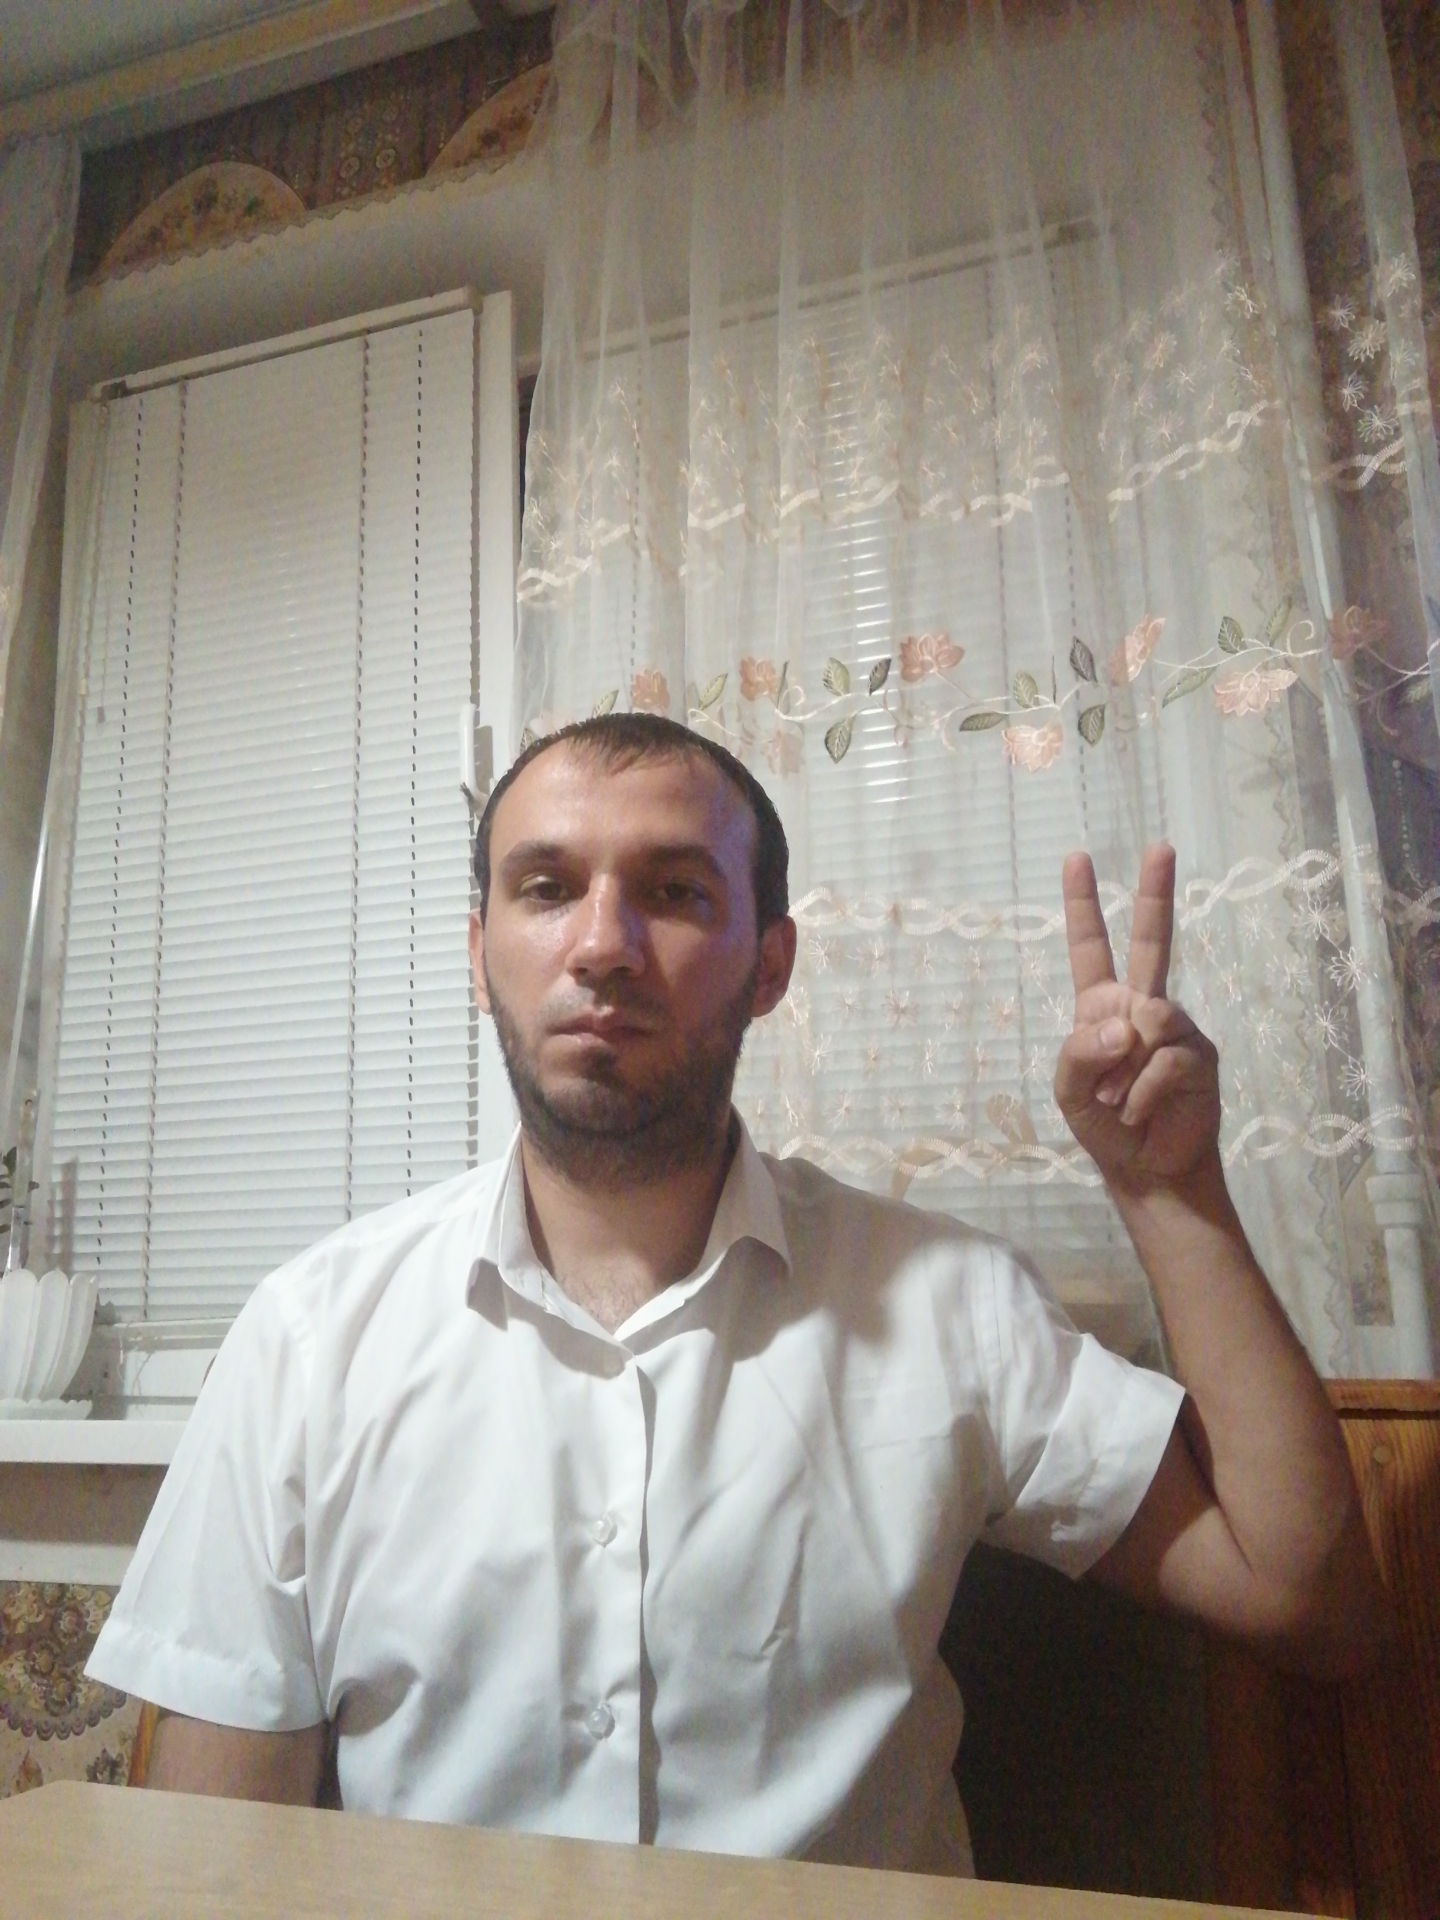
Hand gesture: peace